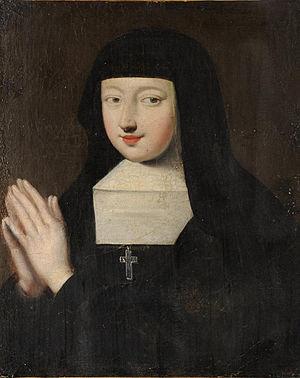
Louise Motier de La Fayette, née le 8 novembre 1618 à Vésigneux et morte le 11 janvier 1665 à Paris, est une aristocrate française du XVIIᵉ siècle qui a été l'objet d'un amour platonique du roi Louis XIII. Elle devient sœur Angélique après son refus de devenir l'espionne du cardinal Richelieu. Par peur, elle « s’enfuit tout éperdue au couvent de la Visitation ; quelques instances que lui fit Louis XIII, elle ne voulut plus en sortir, et, sous le nom de sœur Angélique, y prit le voile, les uns disent le 19, les autres le 24 du mois de mai de l’année 1637. ».
La couvent des Visitandines de Chaillot est un couvent de l'ordre de la Visitation qui se trouvait à l'ouest de Paris à Chaillot, dans l'actuel 16ᵉ arrondissement de Paris. Consacrés en 1651, les lieux ont été détruits en 1794.